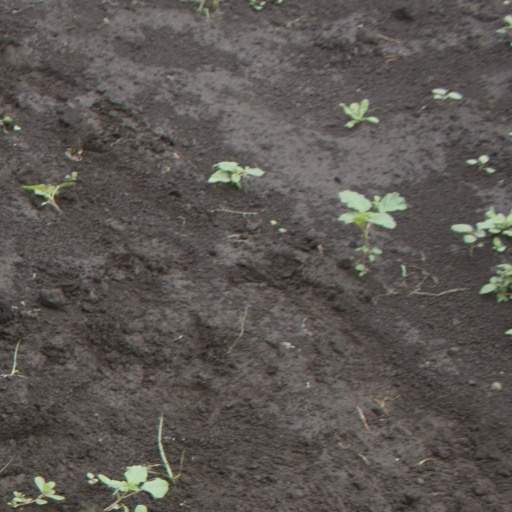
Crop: soybean